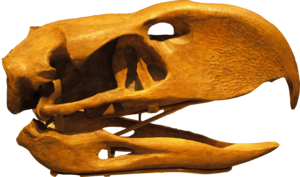
Phorusrhacos est un genre d'oiseau préhistorique carnivore et inapte au vol, représenté par l'espèce Phorusrhacos longissimus. Il a vécu sur le continent américain pendant le Miocène. C'est le genre type de la famille des phorusrhacidés, rattachée à l'ordre des cariamiformes, dont les seuls représentants actuels sont deux espèces de cariamas.